Baptism

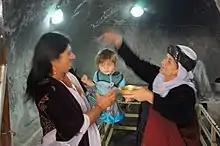
Baptism of a Yazidi child in Lalish

In The Church of Jesus Christ of Latter-day Saints (LDS Church), baptism is recognized as the first of several ordinances (rituals) of the gospel. In Mormonism, baptism has the main purpose of remitting the sins of the participant. It is followed by confirmation, which inducts the person into membership in the church and constitutes a baptism with the Holy Spirit. Latter-day Saints believe that baptism must be by full immersion, and by a precise ritualized ordinance: if some part of the participant is not fully immersed, or the ordinance was not recited verbatim, the ritual must be repeated. It typically occurs in a baptismal font.